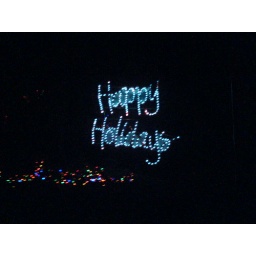
Quite the show. This is us on the train where this sign would light up in different colours.